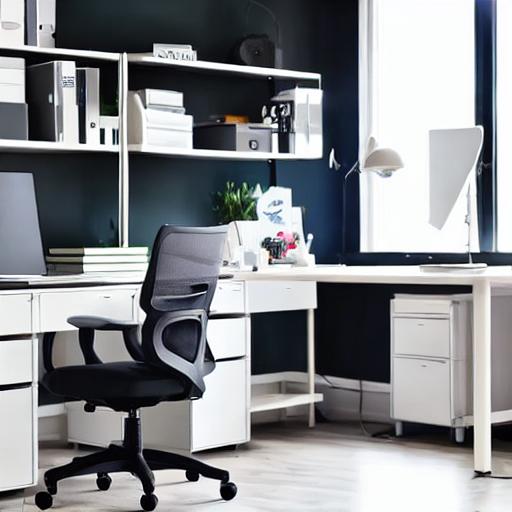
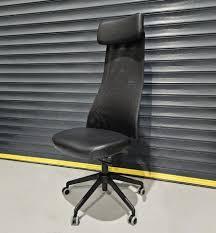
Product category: items_chair
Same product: no